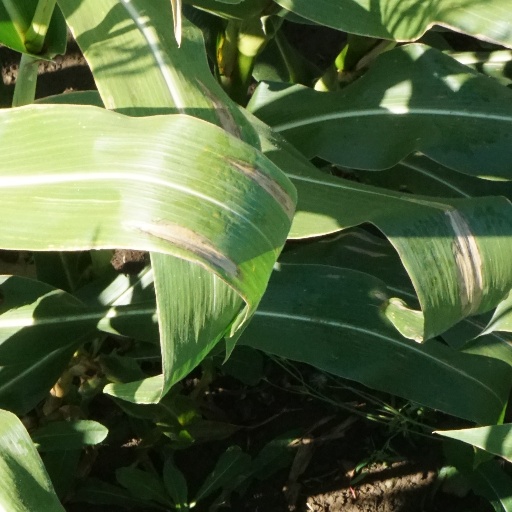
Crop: maize; corn